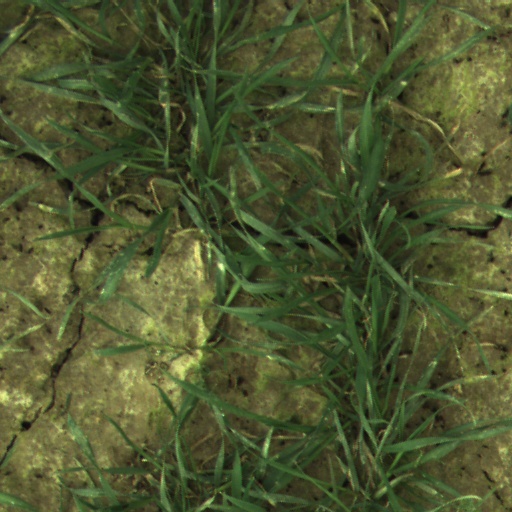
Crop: wheat